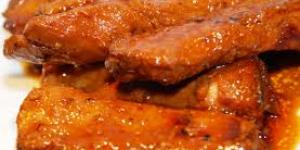
costillas de cerdo en salsa agridulce